History of religion in the United States

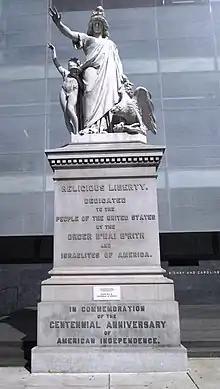
"Religious Liberty", a statue by Moses Jacob Ezekiel commissioned for the 1876 Centennial Exposition and dedicated "to the people of the United States".

Sidney Mead has argued organized religion met two great challenges in the late 19th century: the one to its social program, the other to its system of thought. Changing social conditions forced a shift from the "Gospel of Wealth" to the Social Gospel. the "Gospel of Wealth" was an appeal to rich Christians to share their wealth in philanthropy, while the Social Gospel called on ministers to take the lead themselves in eliminating social evils. The second challenge emerged from modern science, where Darwinian theory of evolution generated quite different religious responses among Christians in terms of biblical authoritarianism, Romantic liberalism, and modernism.